Westminster

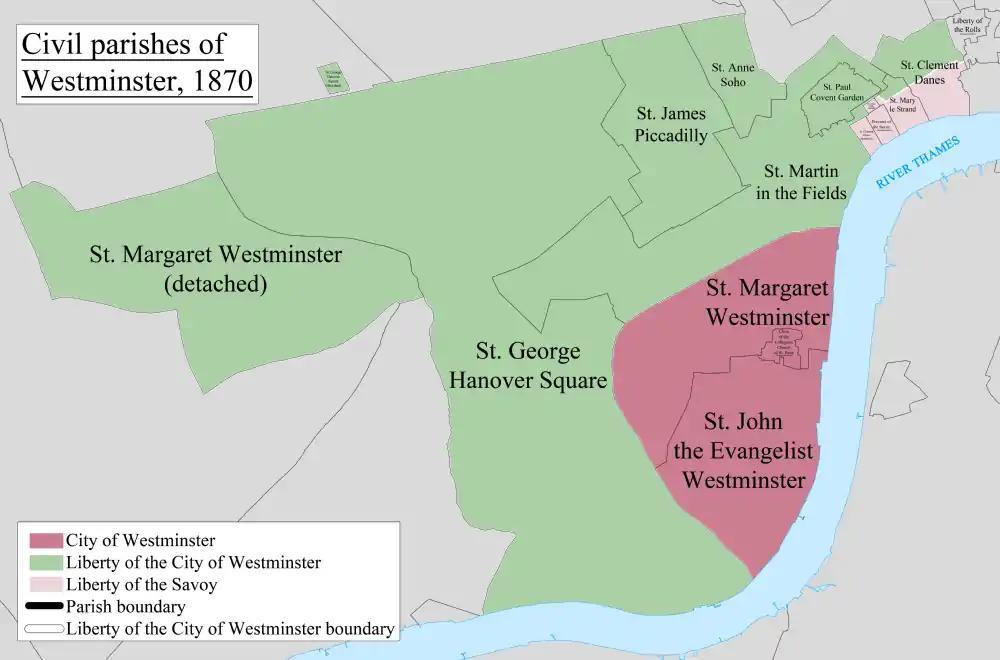
Parishes and Places of the City and Liberty of Westminster. The lower Westbourne formed part of the western boundary, and Oxford Street the north.

Further north, away from the river mouth, Westminster included land on both sides of the Westbourne, notably Knightsbridge (including the parts of Hyde Park west of the Serpentine lake (originally formed by damming the river) and most of Kensington Gardens).